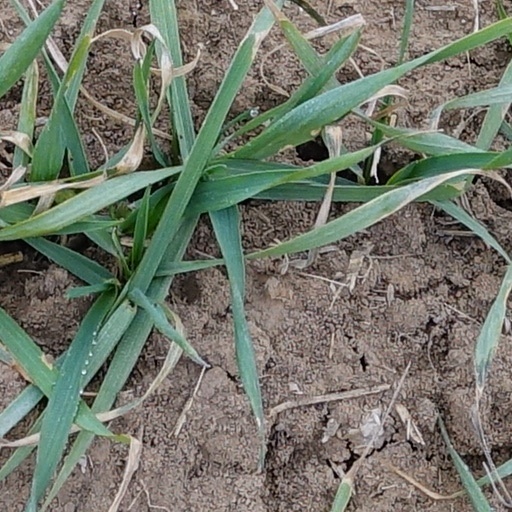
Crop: wheat